History of dermatology

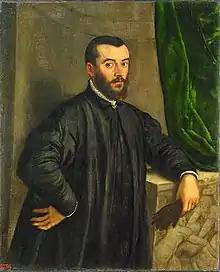
Portrait of Andreas Vesalius

Among the oldest preserved medical documents relevant to skin diseases are the ancient Egyptian Smith Papyrus and Ebers Papyrus dating to and respectively, though it is likely their contents were copied and passed down with their ultimate origins being much older folk remedies.